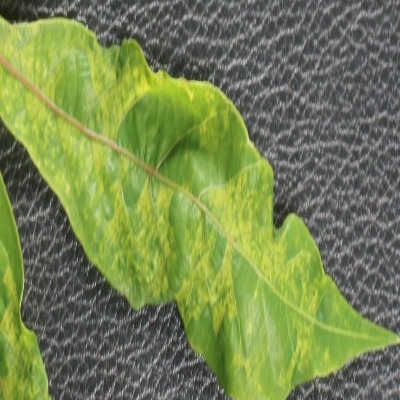
Crop: Cassava
Condition: mosaic